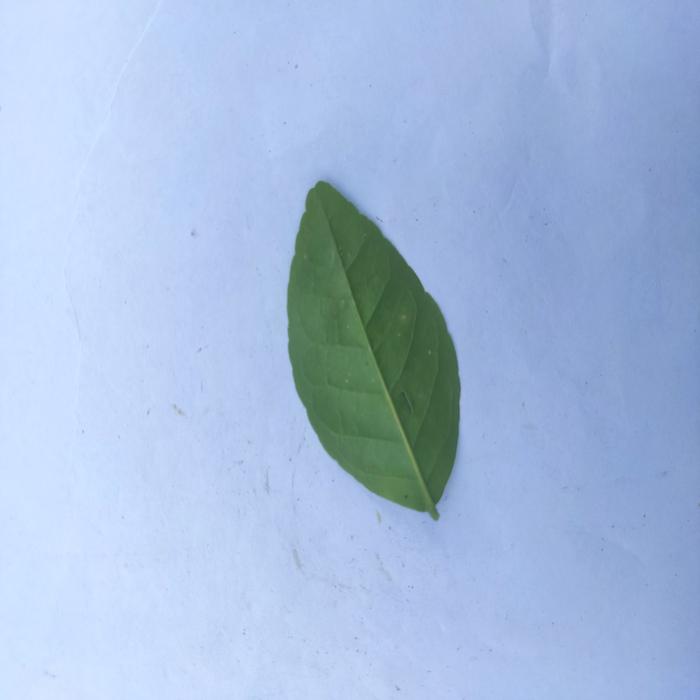
Crop: Aegle Marmelos
Leaf condition: Healthy_Leaf